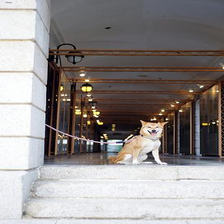
Species: dog
Breed: shiba inu